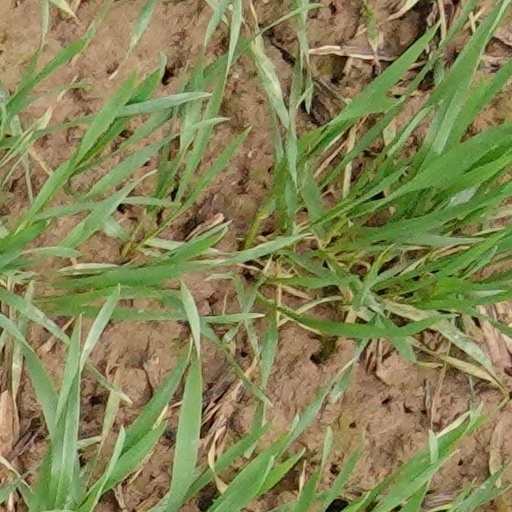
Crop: wheat